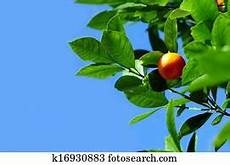
Label: mandarine